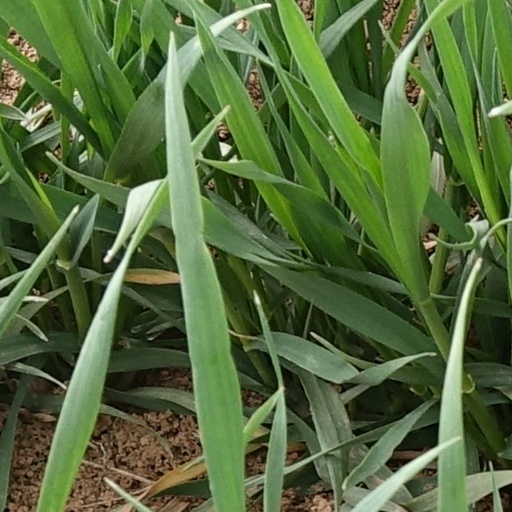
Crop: wheat